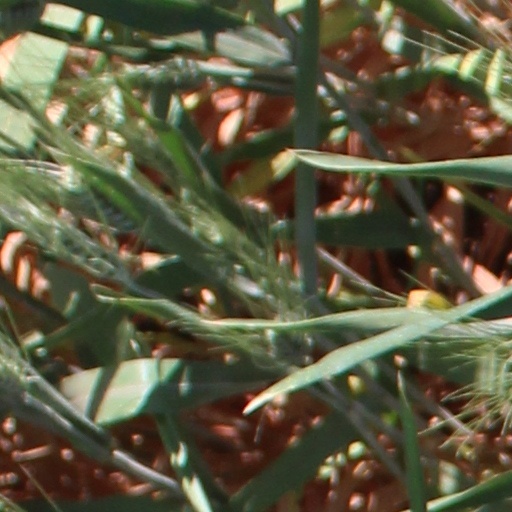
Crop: wheat